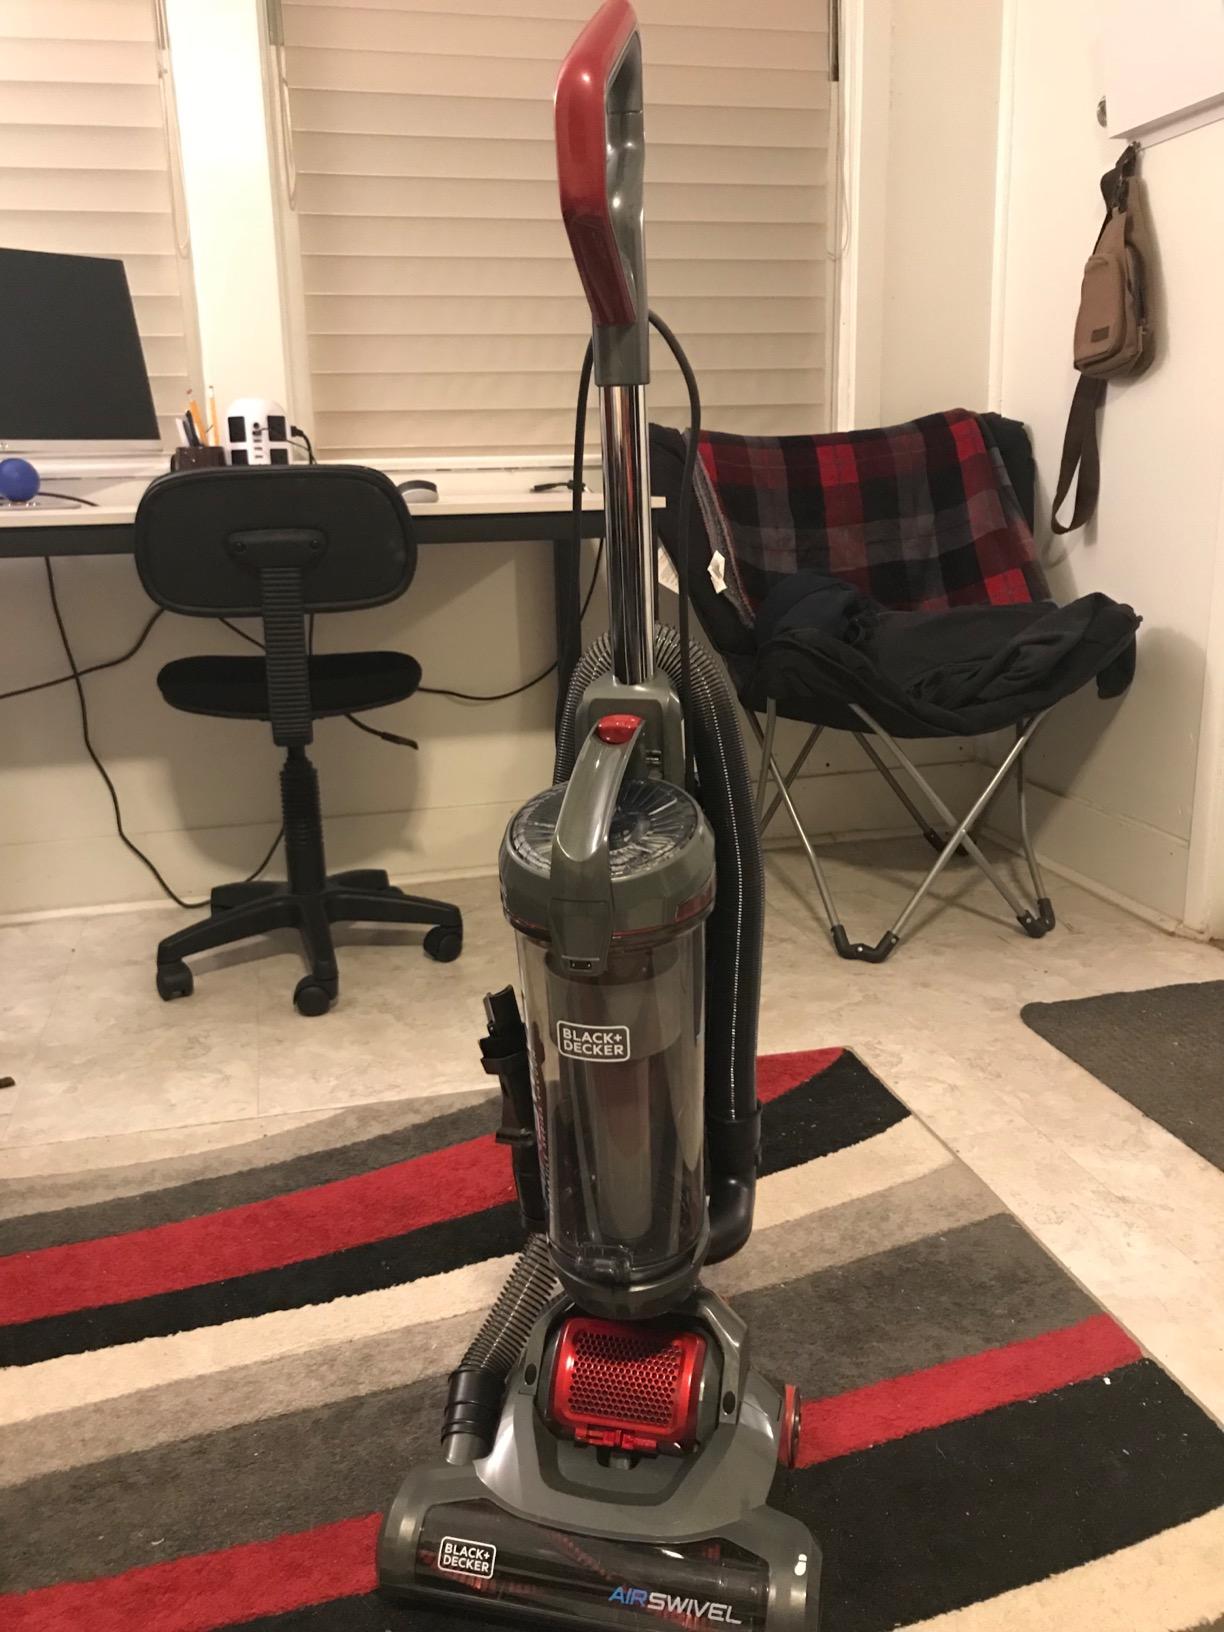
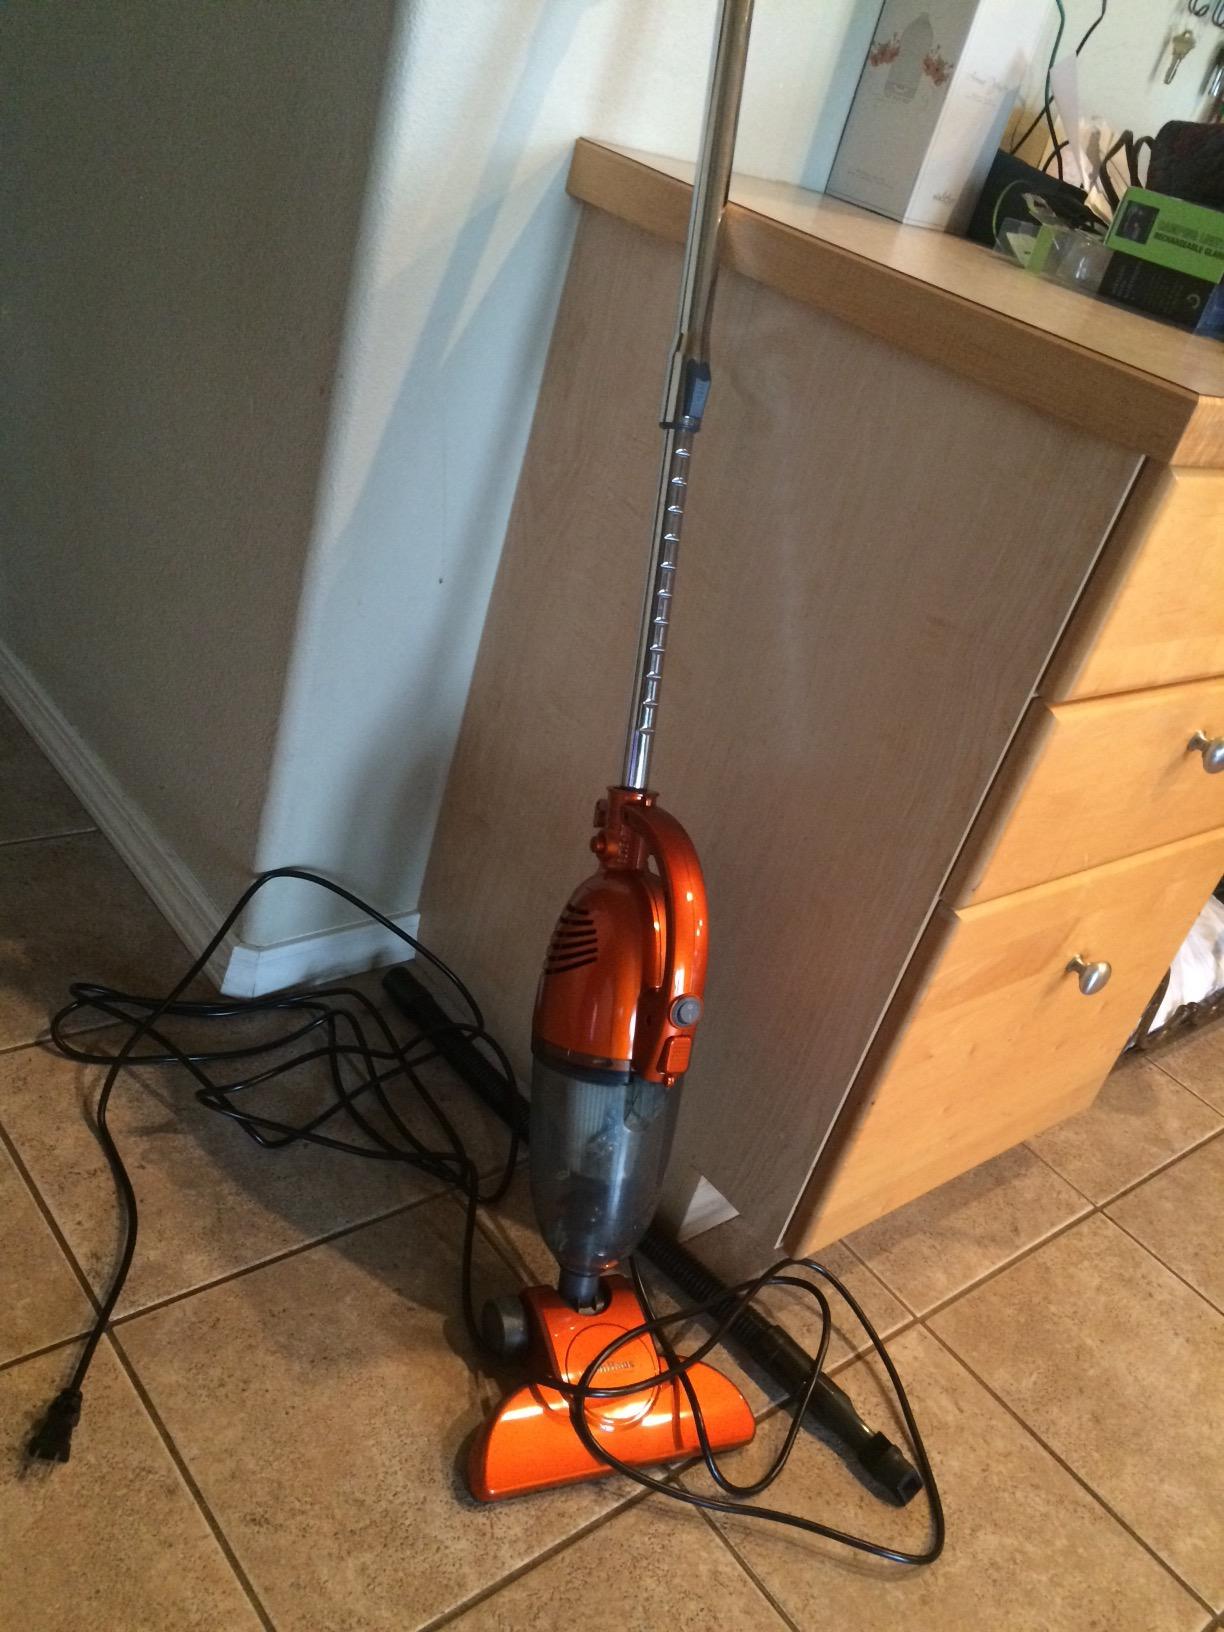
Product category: items_vacuum
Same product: no